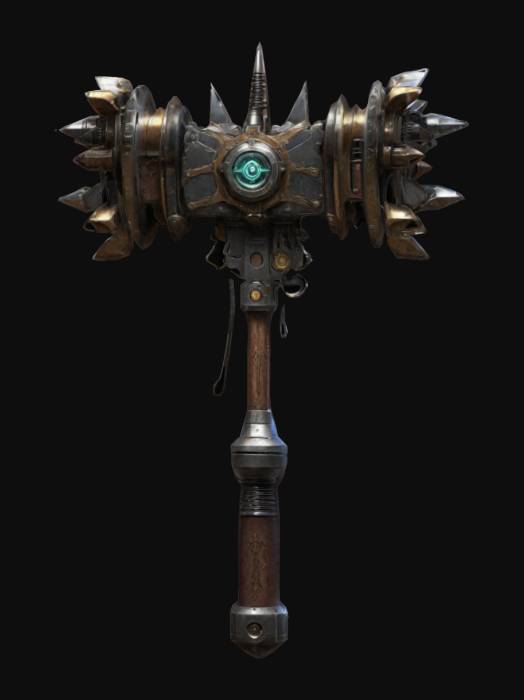
미적 점수 (1~10점): 8